Scottish Greens

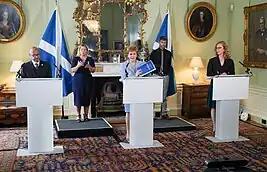
Harvie (left) and Slater (right) with Nicola Sturgeon announcing the SNP-Green power-sharing deal.

The Scottish Greens contested the 2019 European Parliament election in the United Kingdom, with co-convenor Maggie Chapman as lead candidate and rising stars Lorna Slater and Gillian Mackay also on the list. The party failed to elect any MEPs despite other Green parties having significant success across Europe.